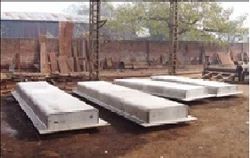
Label: Stainless_Steel_Tanks